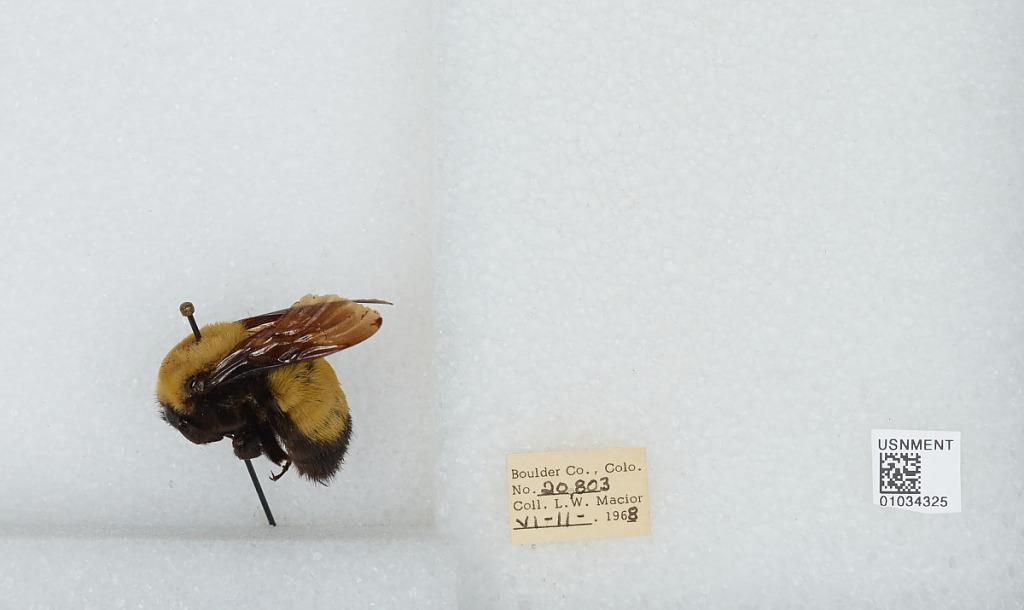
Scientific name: Bombus (Separatobombus) morrisoni Cresson
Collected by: L. Macior
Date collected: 1968-6-11
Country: United States
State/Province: Colorado
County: Boulder
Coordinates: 40.09, -105.36